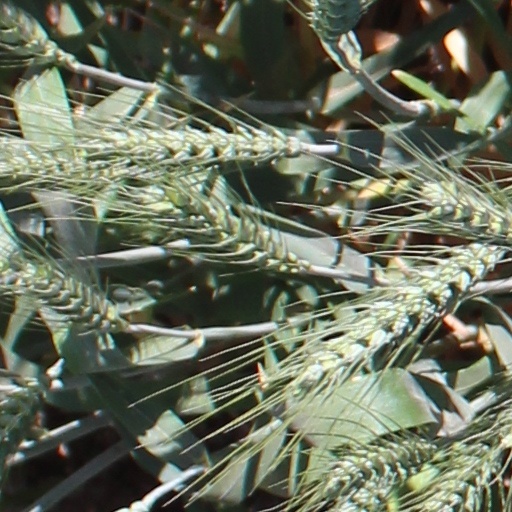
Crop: wheat